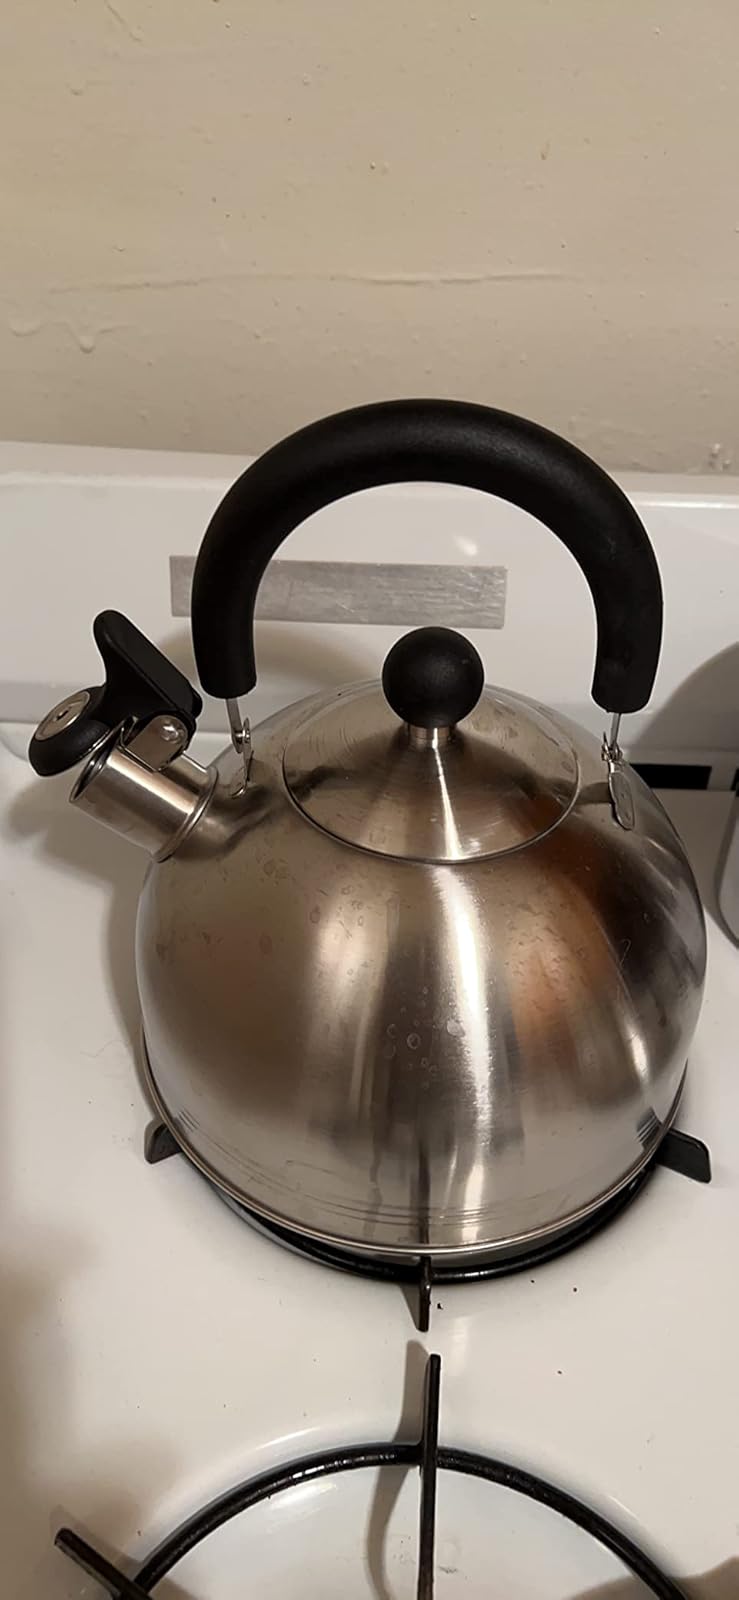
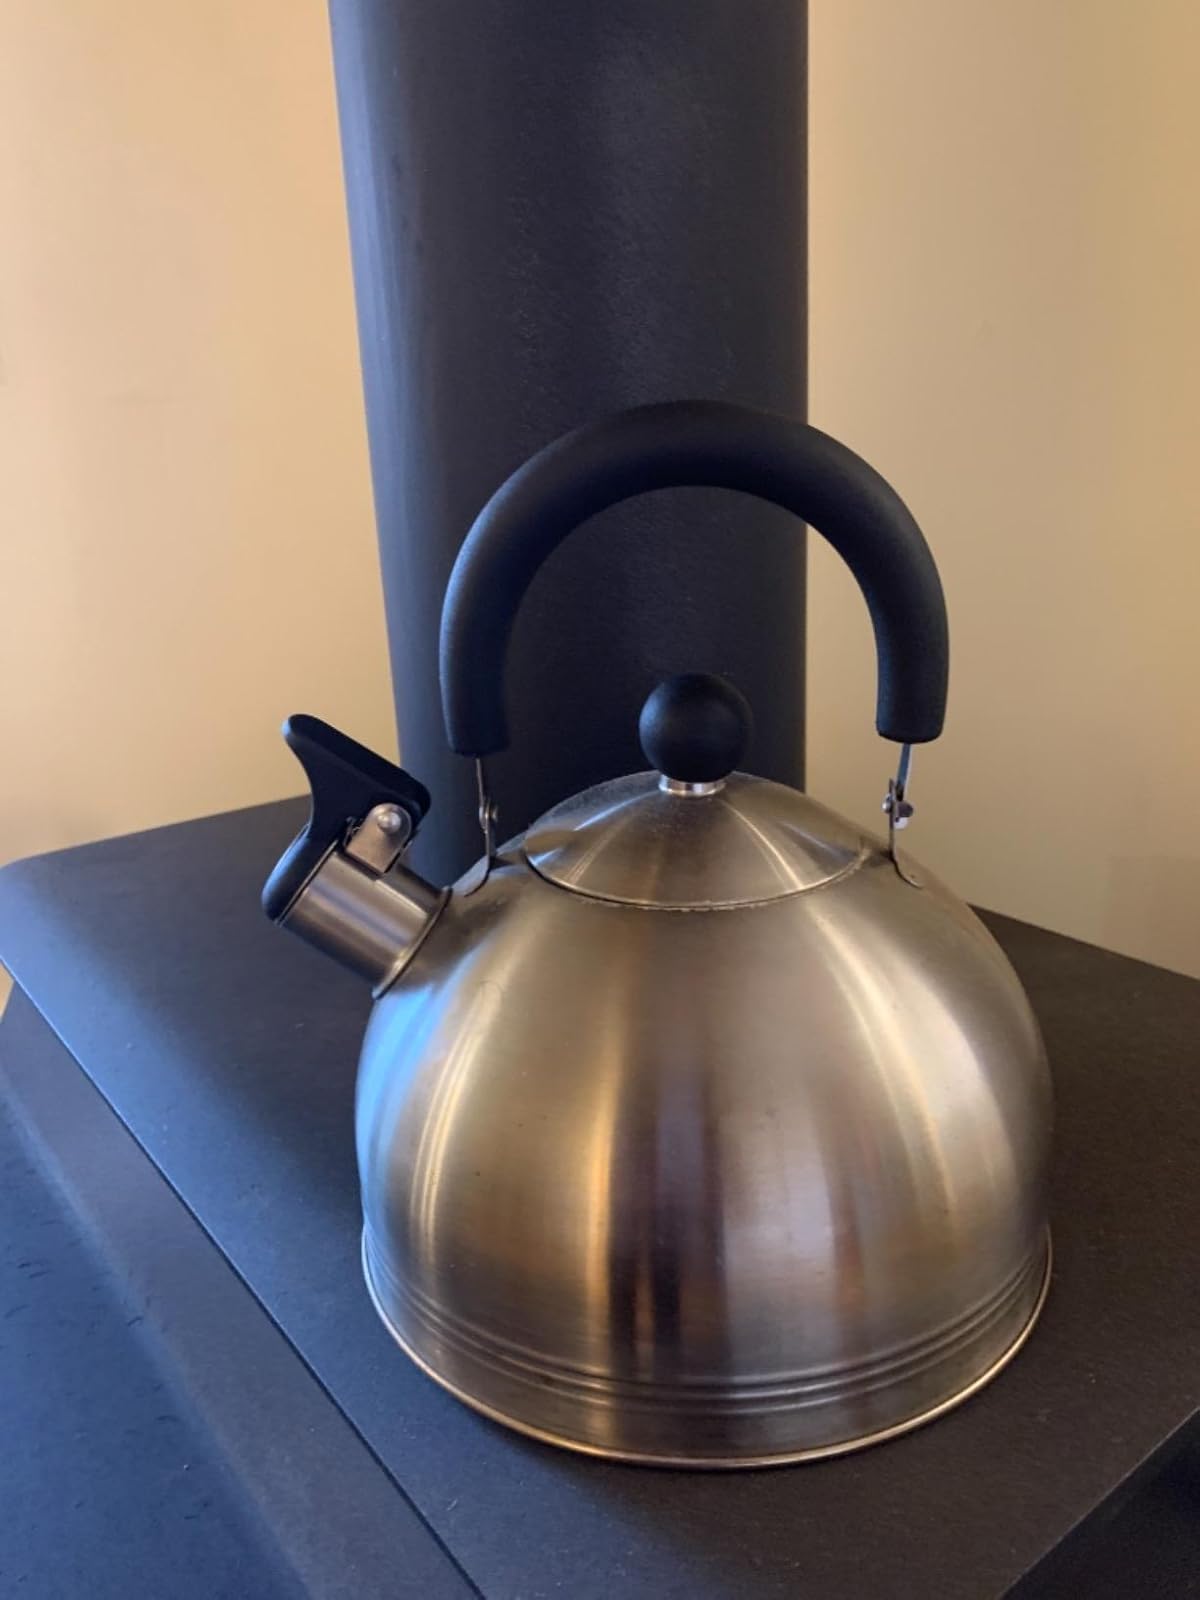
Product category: items_kettle
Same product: yes